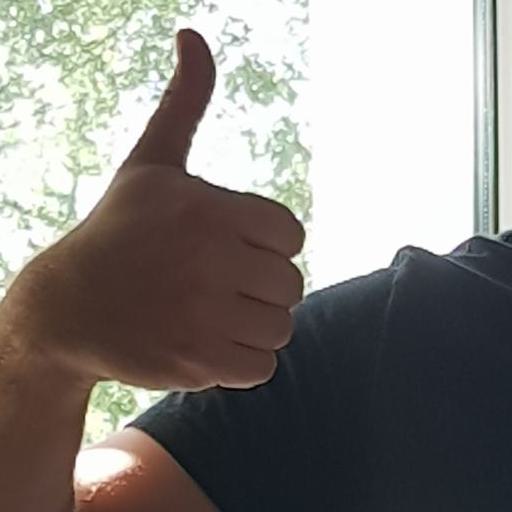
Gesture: like